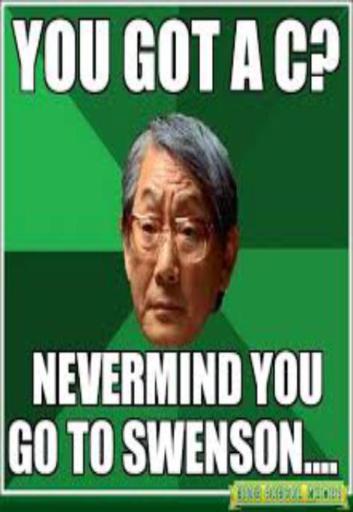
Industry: Food